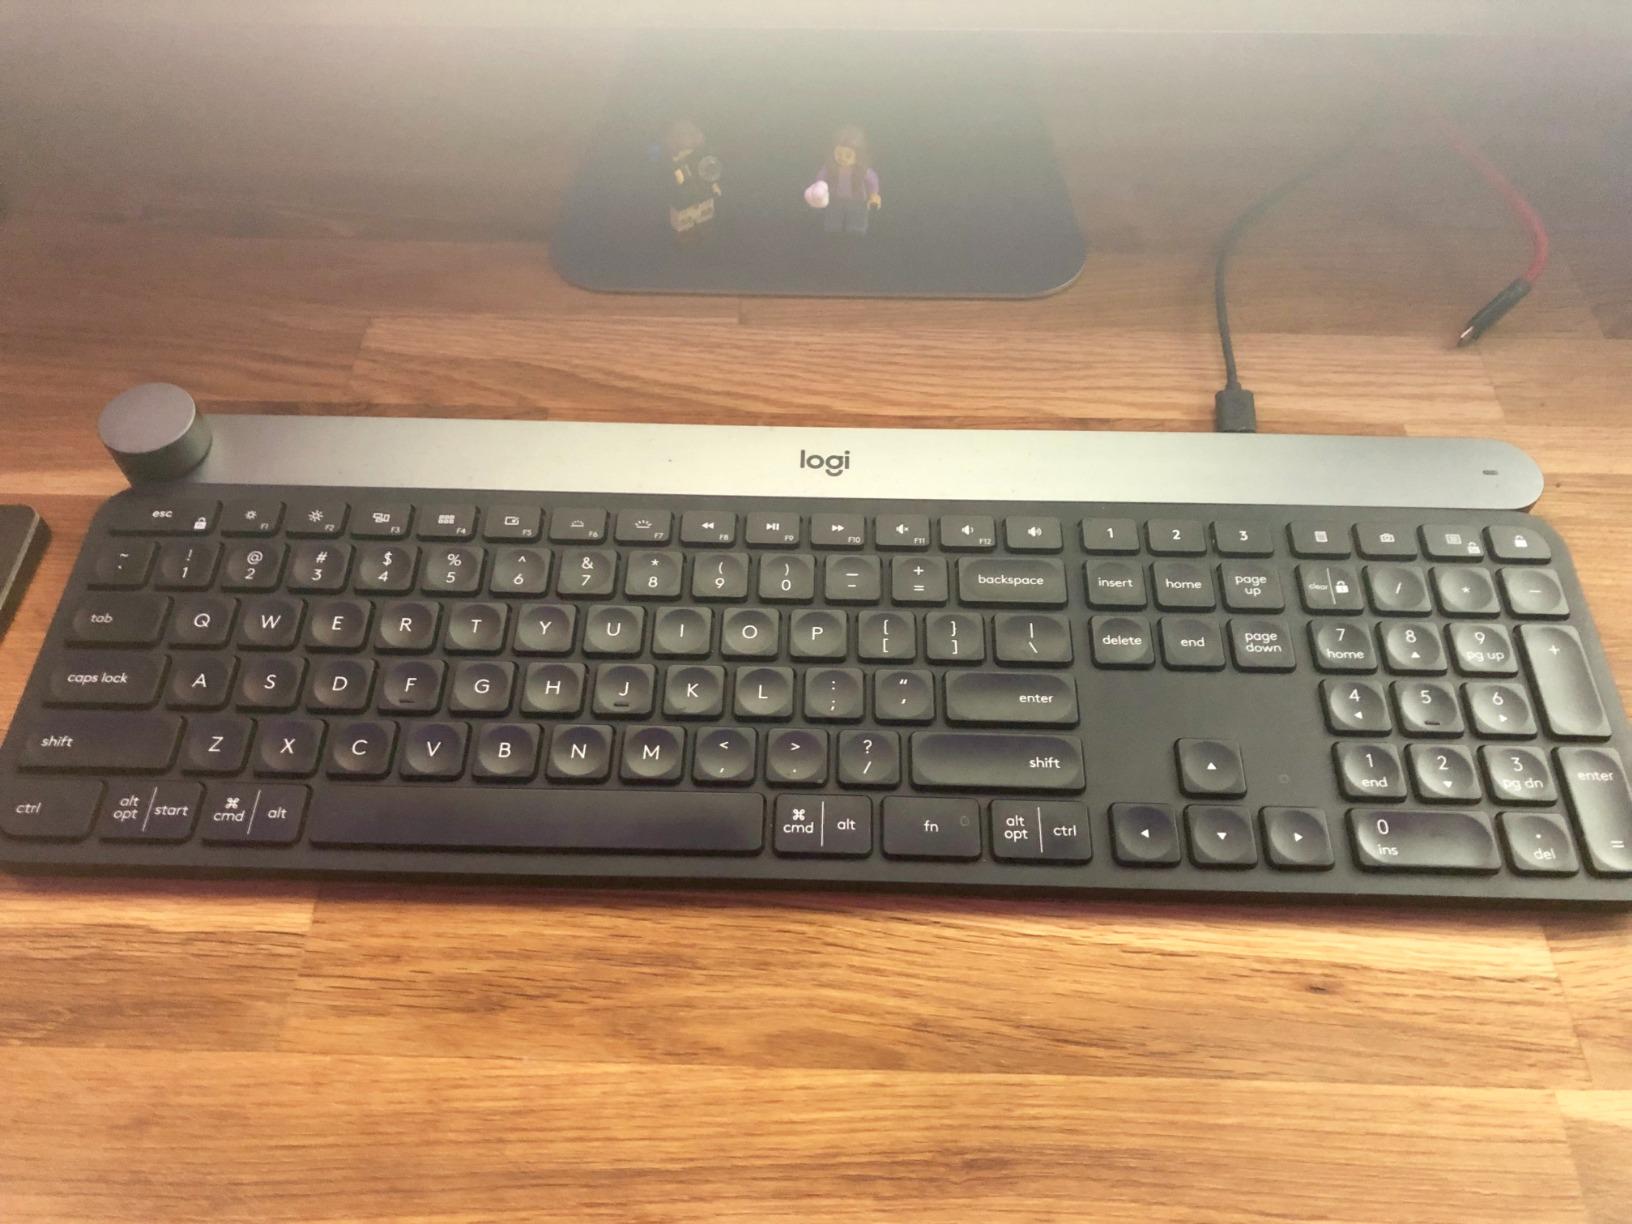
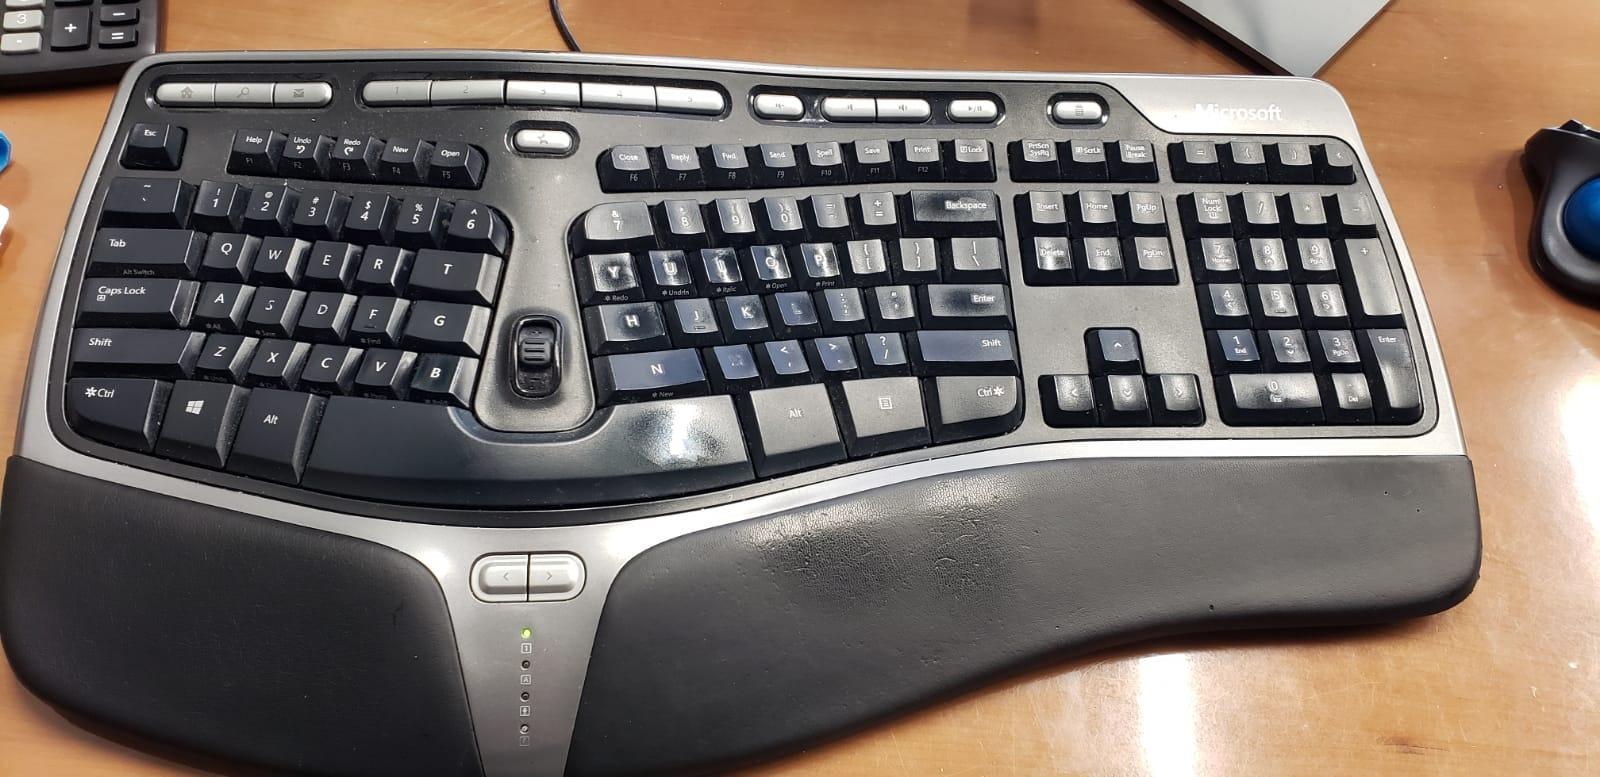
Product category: keyboard
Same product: no